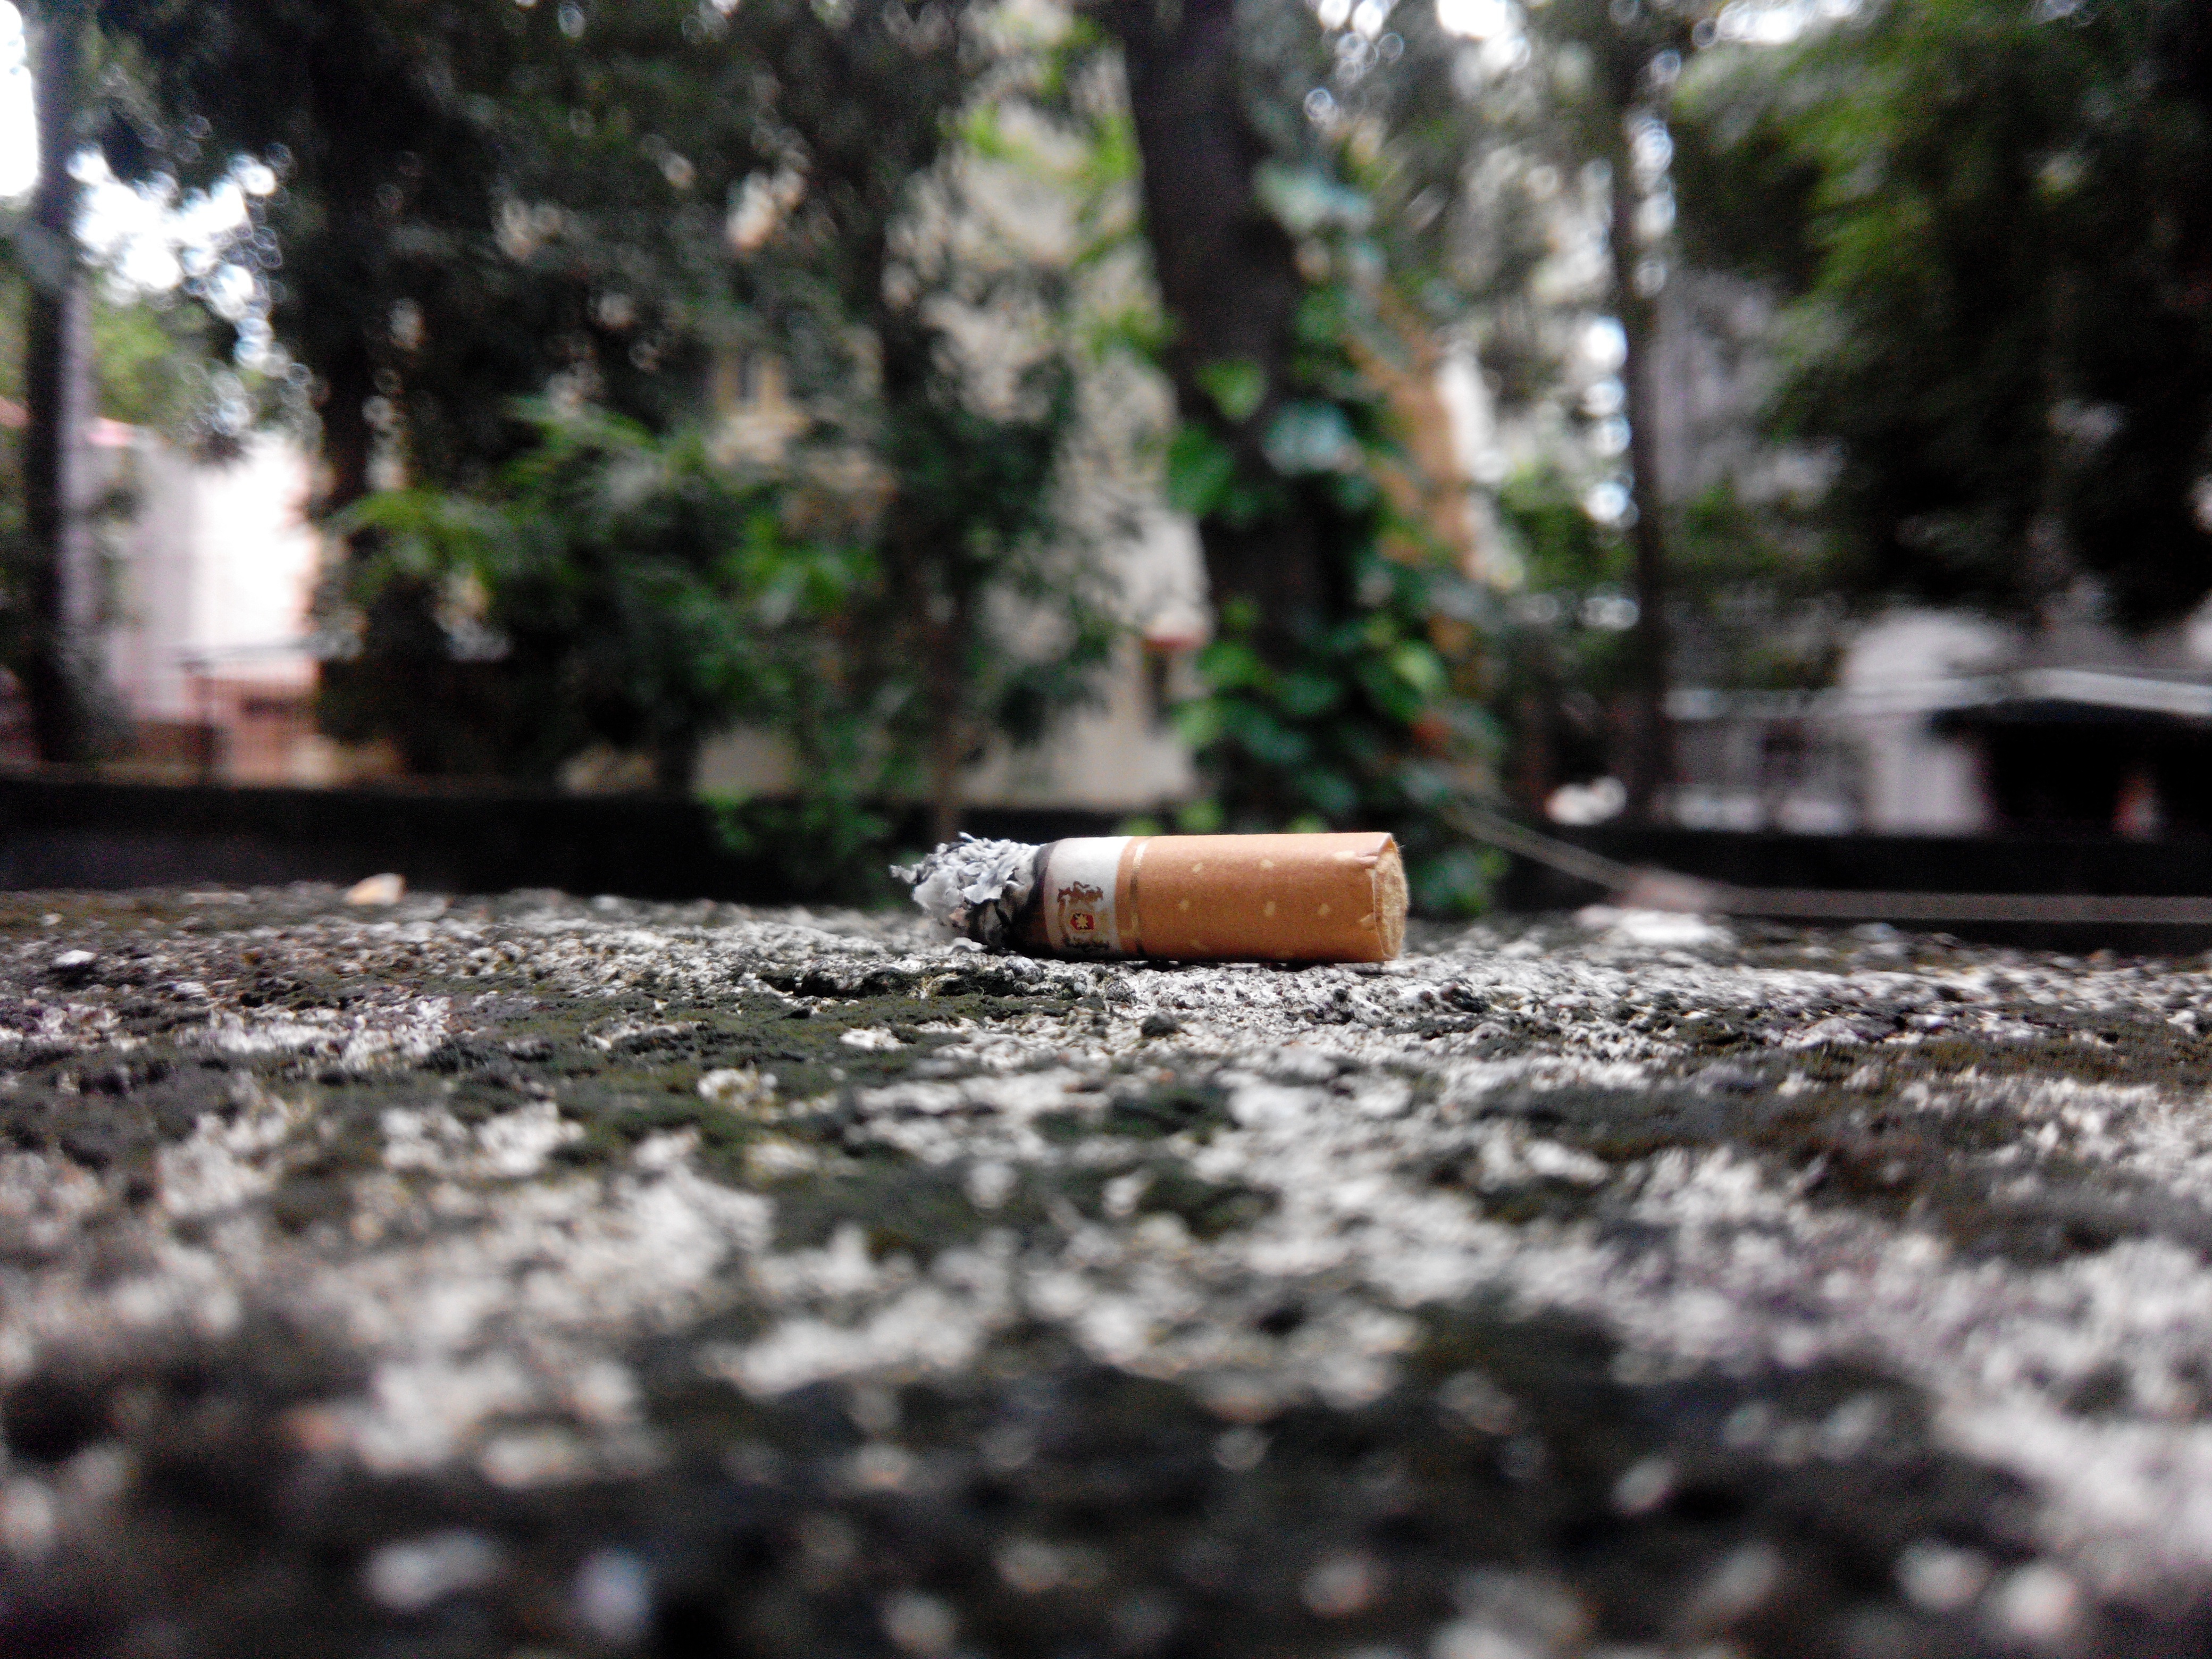
tree, water, nature, wood, sunlight, morning, leaf, smoke, smoking, autumn, health, season, cigarette, danger, drug, risk, addiction, tobacco, cancer, habit